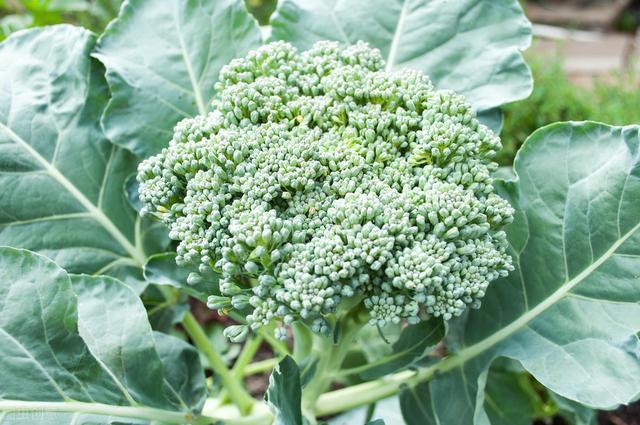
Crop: unknown
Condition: broccoli